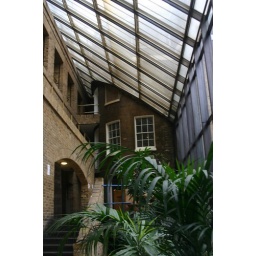
the little bridge especially, it had a blue door... i wonder what is in the door, is it the same as in the dream i wonder